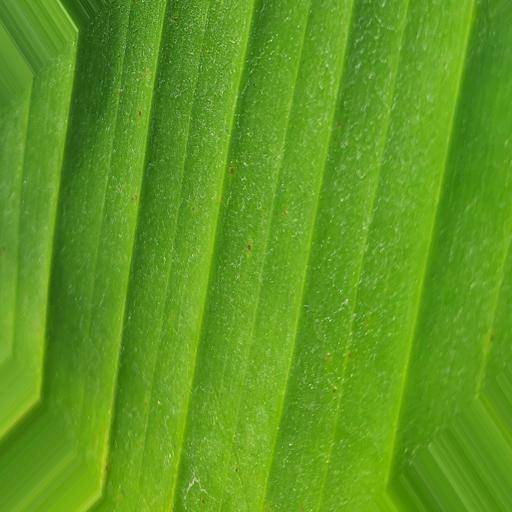
Label: banana_healthy_leaf